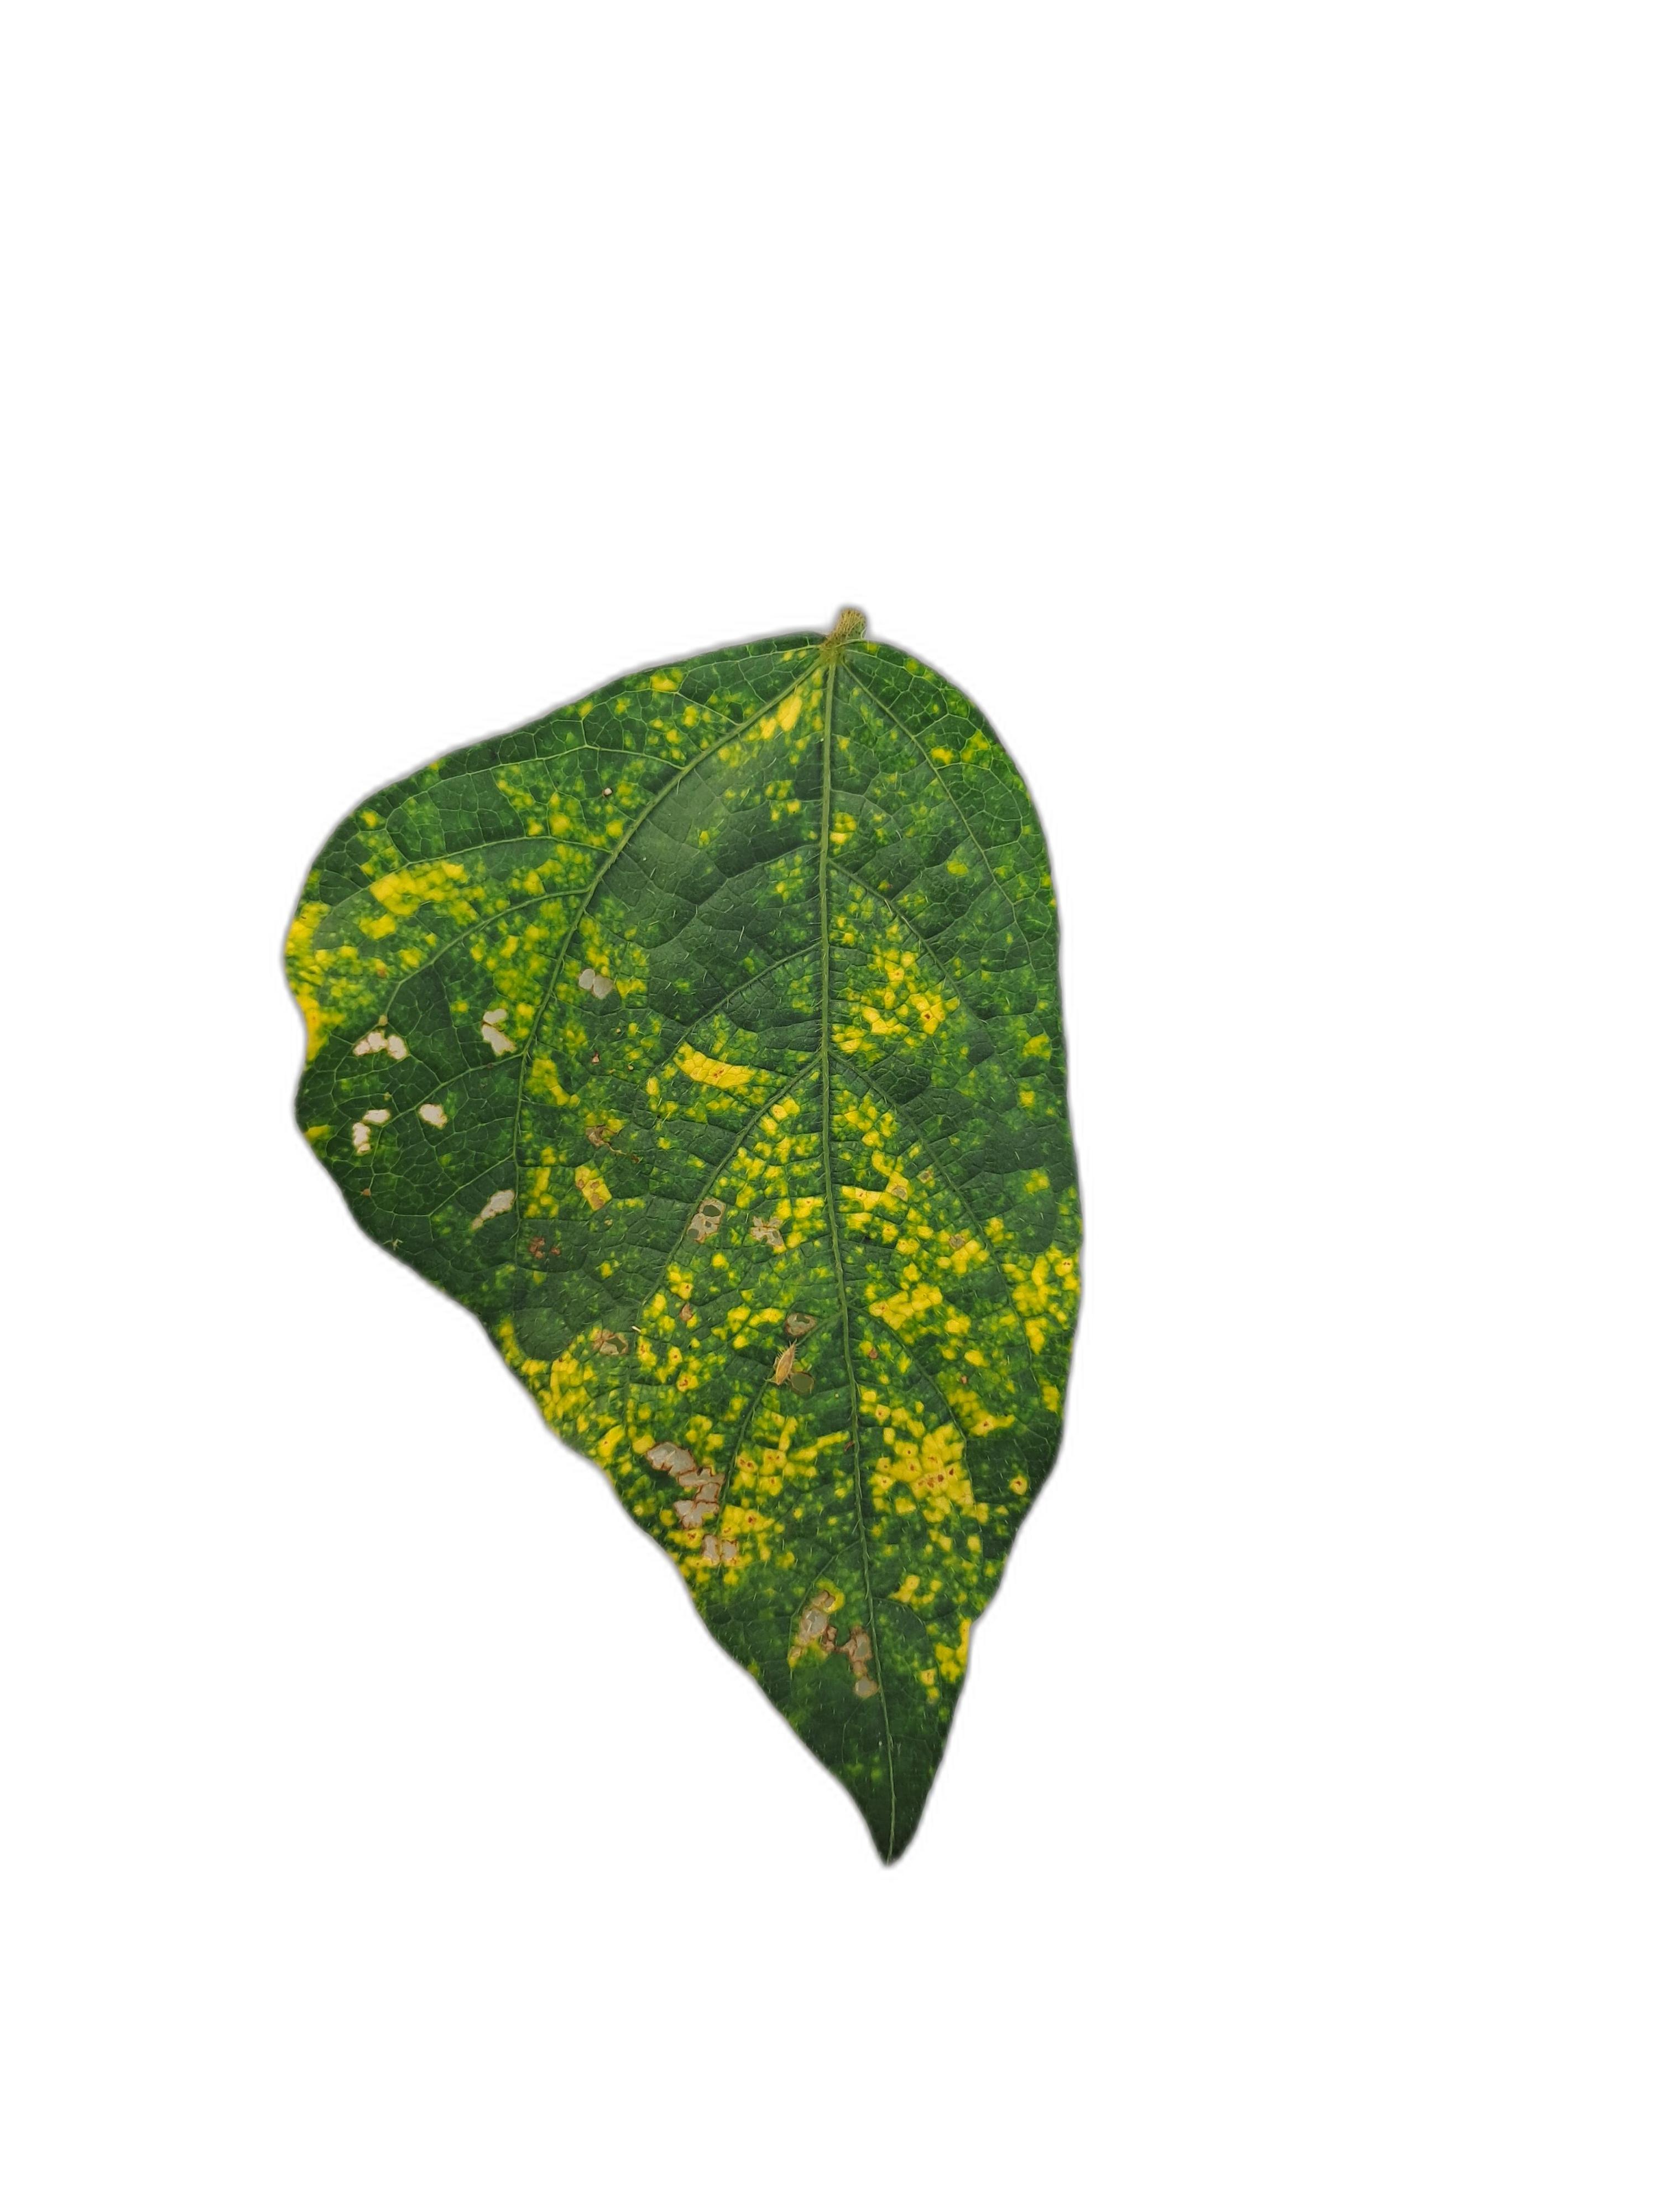
Label: Yellow Mosaic